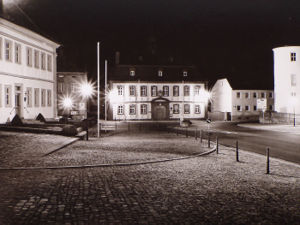
Wiesentheid
Aftenbillede fra Wiesentheid
Wiesentheid er en købstad i Landkreis Kitzingen i Regierungsbezirk Unterfranken, i den tyske delstat Bayern. Den er administrationsby i Verwaltungsgemeinschaft Wiesentheid.